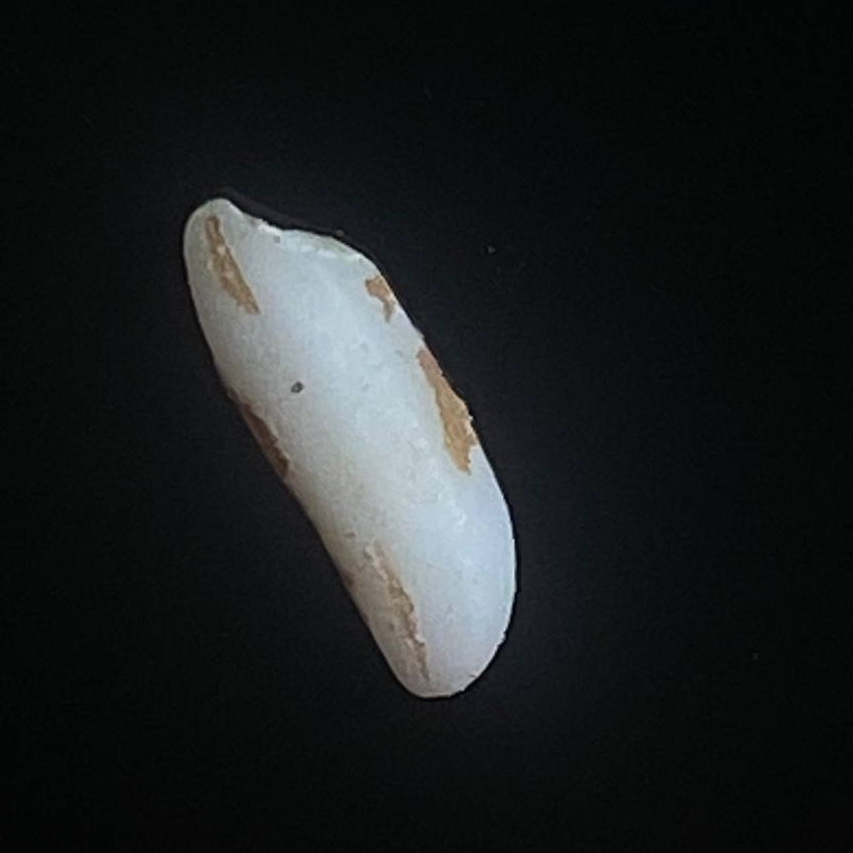
Rice variety: Lal_Binni